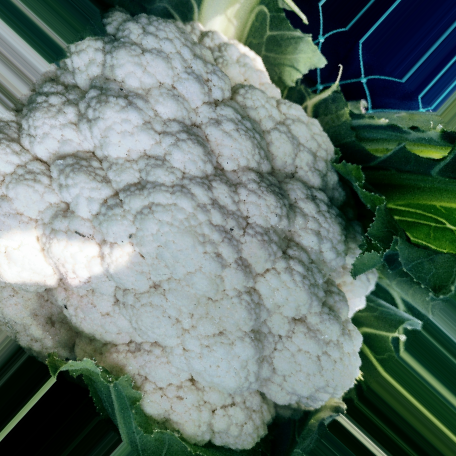
Label: Disease Free